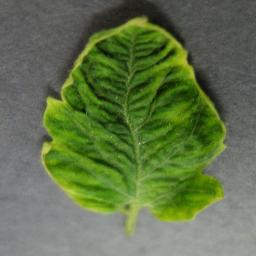
Label: Tomato___Tomato_Yellow_Leaf_Curl_Virus